Lake Suesca

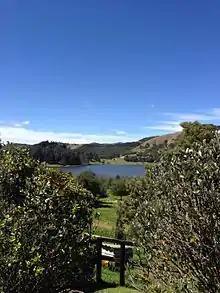
View of the lake from the east

Lake Suesca is a natural water body situated on the Altiplano Cundiboyacense, belonging to the municipalities of Suesca and Cucunubá in the department of Cundinamarca, Colombia. The basin has a semi-elliptical shape that extends on a north–south axis, with roughly length and width. The average depth is . It is located in the Eastern Ranges, on the anticlinal of Nemocón, in the northeast of the department, at an altitude of .